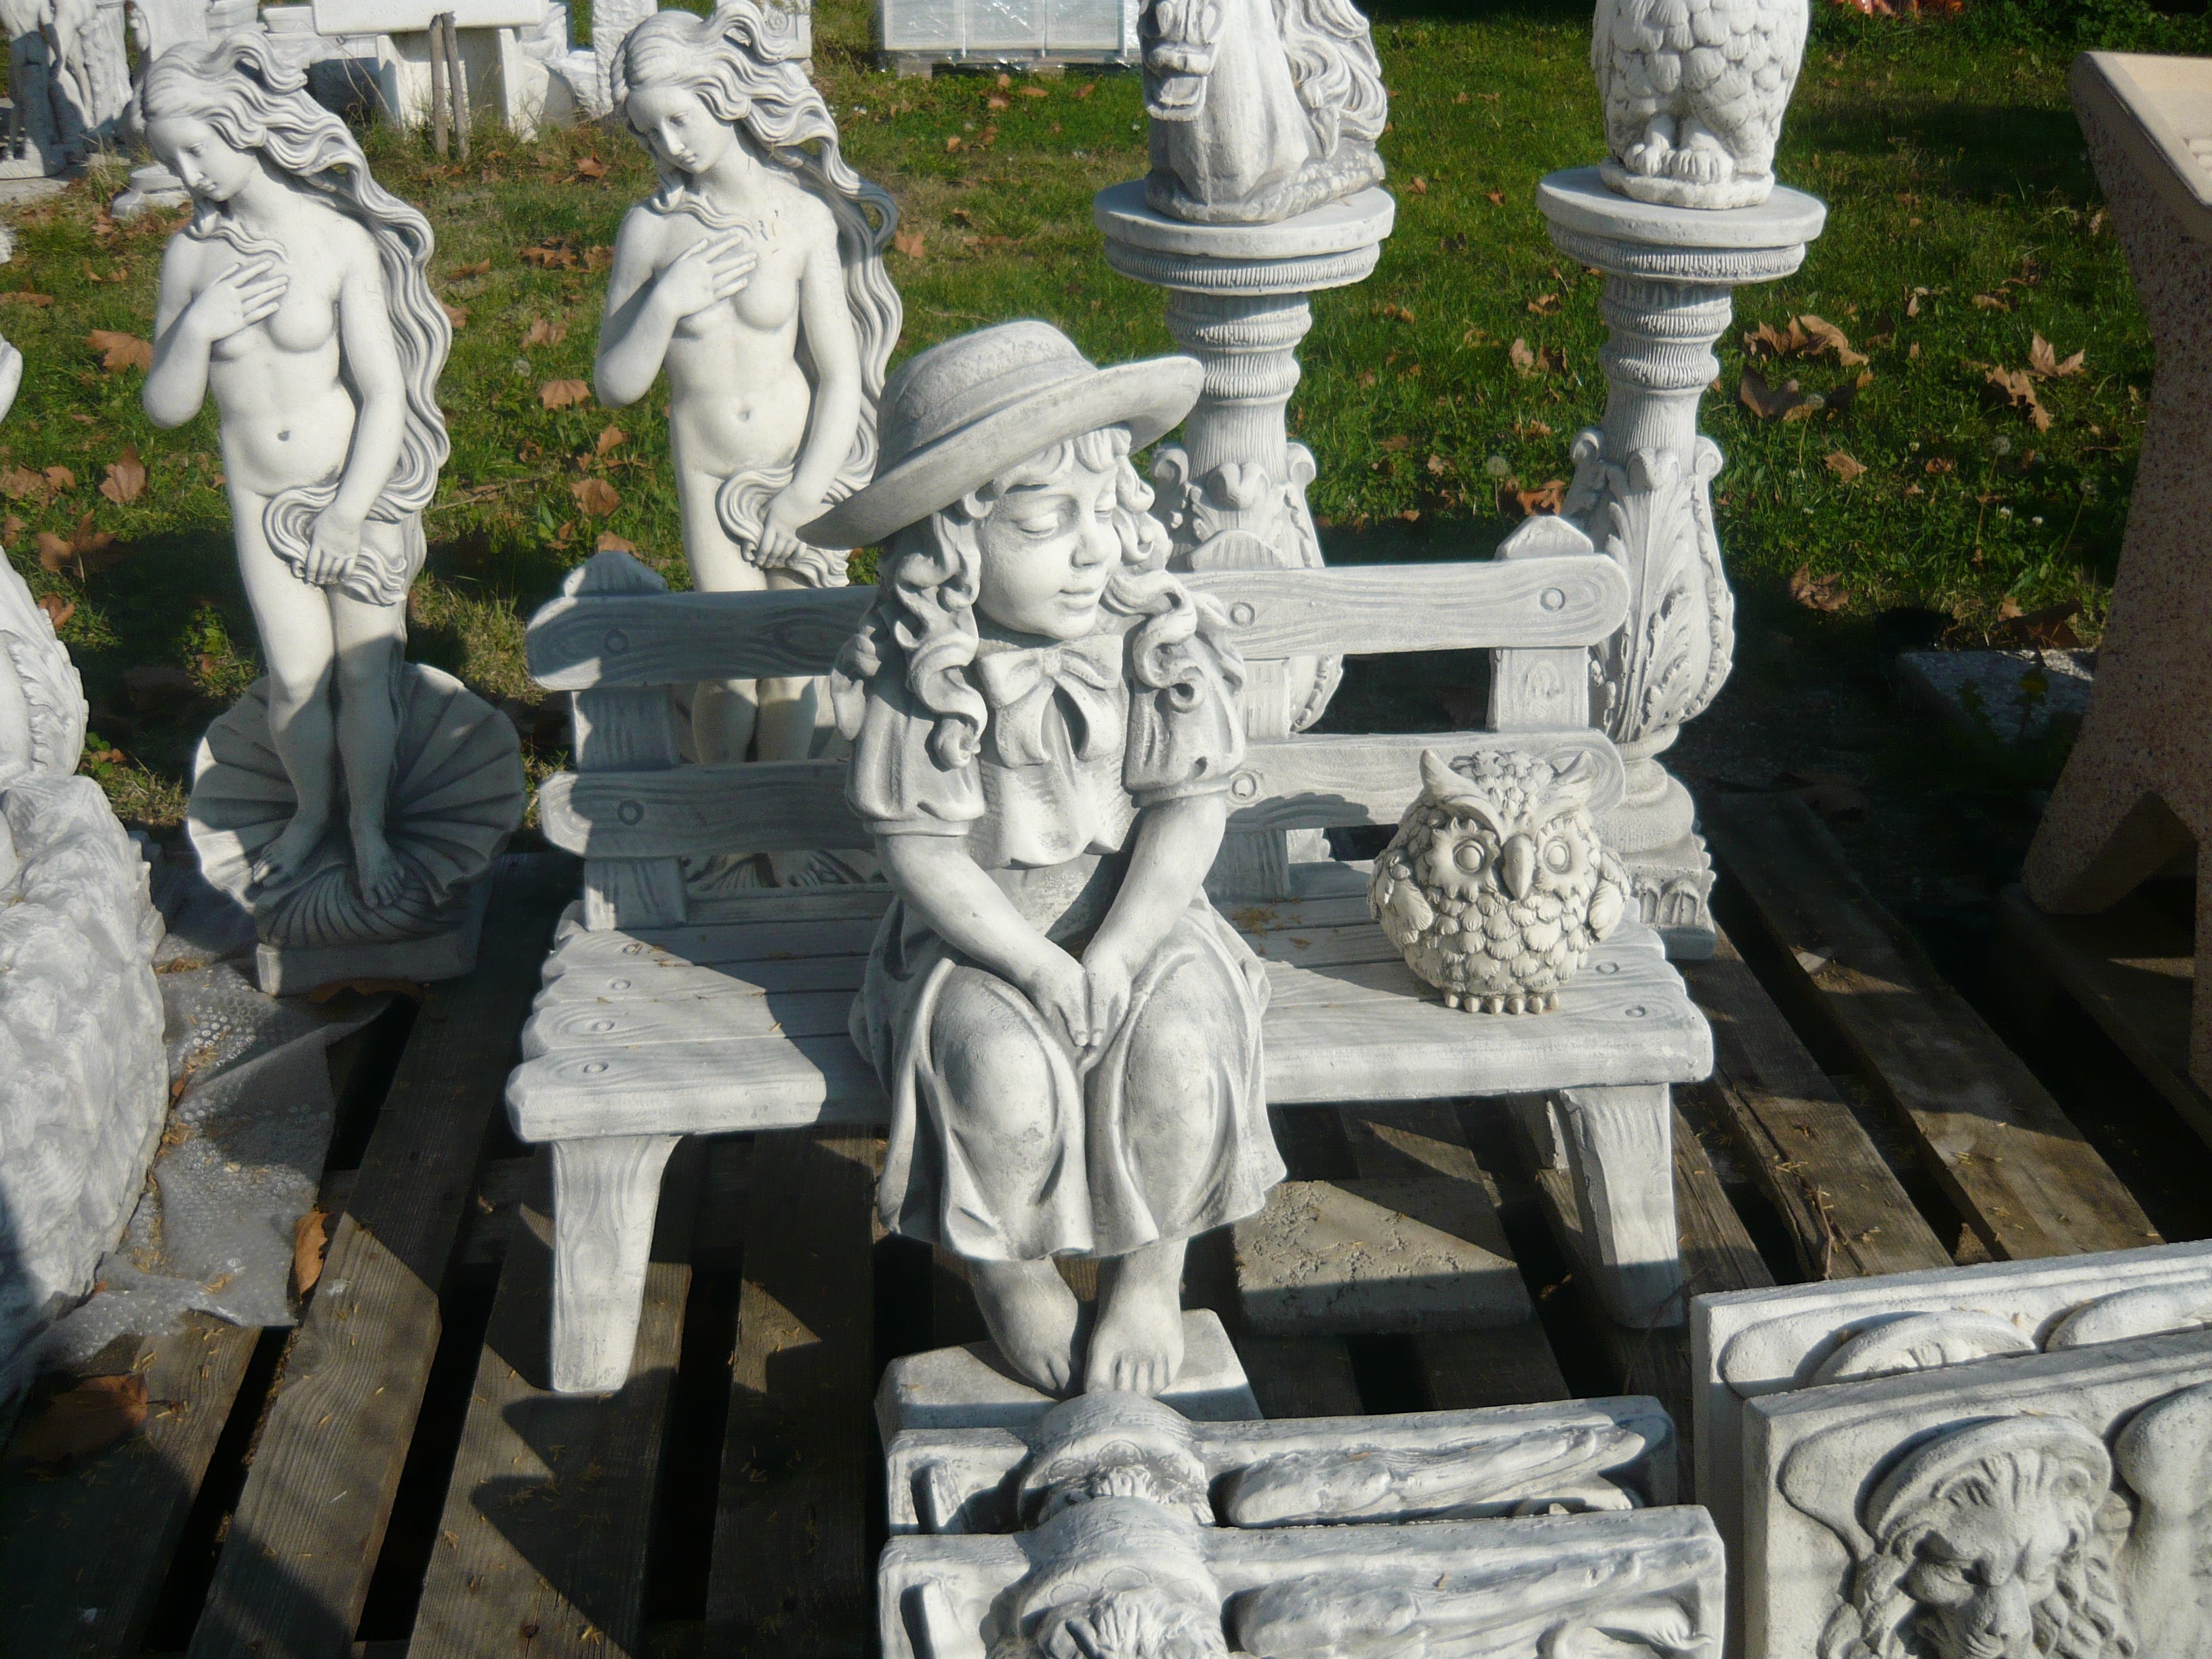
monument, statue, sculpture, memorial, art, carving, italian, little girl, stone carving, ancient history